St Ives, Cornwall

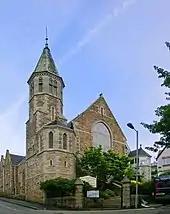
Methodist Church, Bedford Road

St Ives has been a popular tourist destination since the St Ives Bay Line opened in 1877, allowing visitors to easily get to the town. St Ives has been named the best UK seaside town by The Guardian in 2007, and by the British Travel Awards in 2010 and 2011. In 2020, St Ives was named the most expensive seaside resort in the UK. The town has the second highest visitor-related spend in the UK, with tourists spending £85 million per year. Around 540,000 day trippers and 220,000 staying tourists visit St Ives every year, with the tourism industry accounting for around 2,800 jobs in the area.